The Goddess of Spring

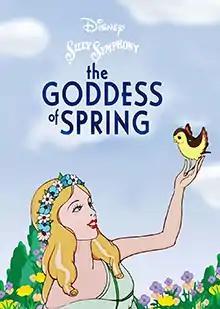

The Goddess of Spring is a 9-minute "Silly Symphonies" animated Disney short film. Unlike most Symphonies produced at the time, usually comedic, the short contains operatic themes and is often cited as melodramatic. It was released in 1934, and its production was important to the development of the later full-length "Snow White and the Seven Dwarfs"' style and animation, particularly regarding the usage of the rotoscoping technique for realistically-proportioned characters.